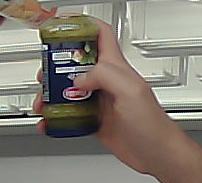
Product: barilla_pesto